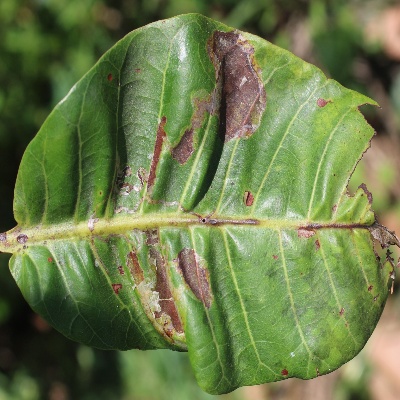
Crop: Cashew
Condition: leaf miner